Julius Mac Leod

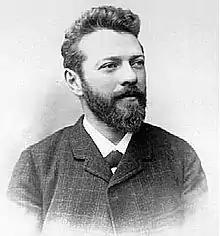
Julius Mac Leod.

Julius Mac Leod (19 February 1857 – 3 March 1919), was a Belgian biologist and professor at the University of Ghent. His father was of Scottish descent.